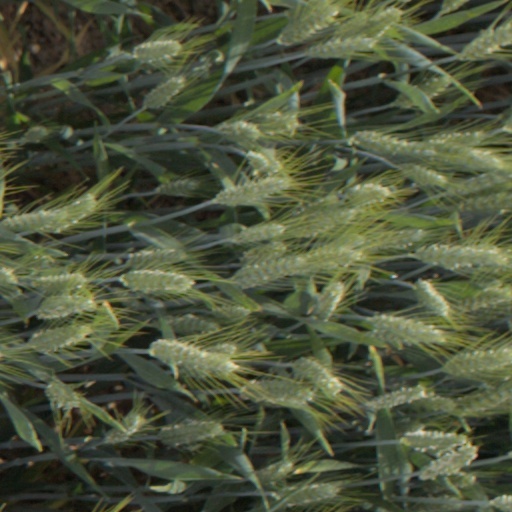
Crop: wheat